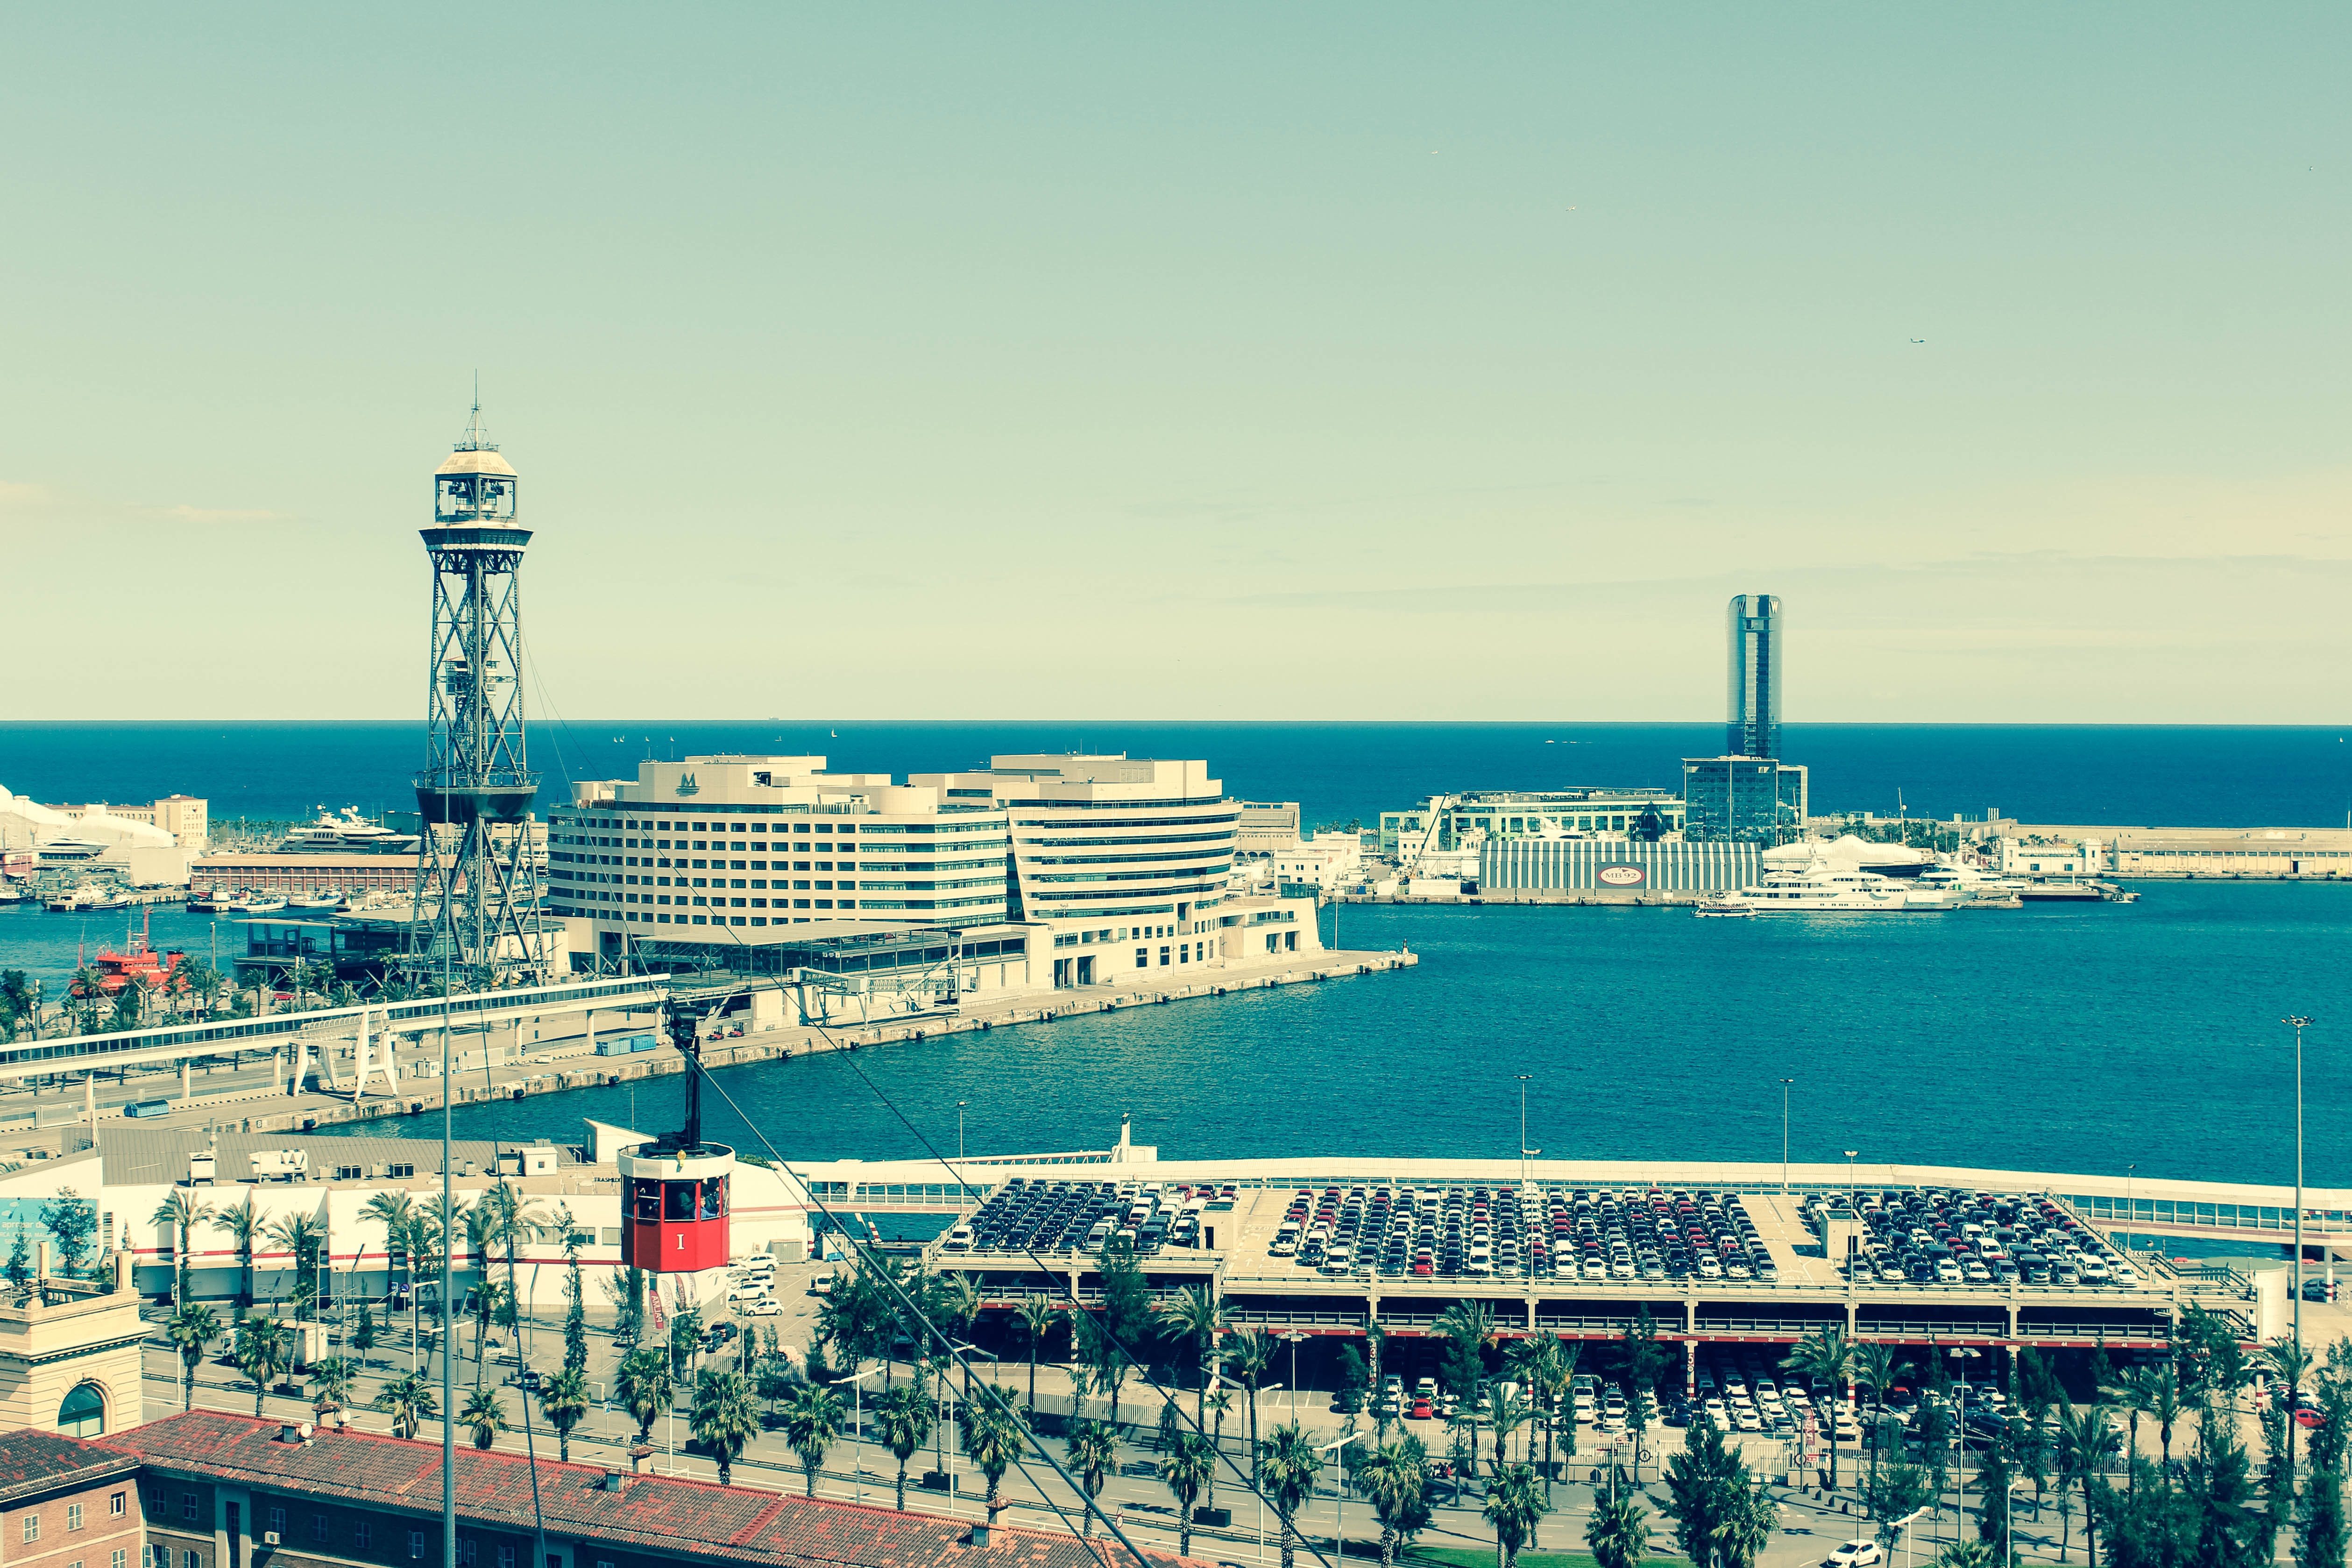
sea, coast, ocean, dock, structure, skyline, pier, cityscape, vehicle, tower, bay, harbor, port, stadium, waterway, infrastructure, sport venue